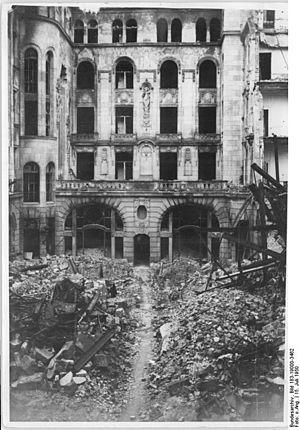
L’Hôtel Adlon Kempinski initialement Hôtel Adlon, est un établissement nec plus ultra situé dans le centre ville de Berlin, 77 avenue Unter den Linden, donnant sur la Porte de Brandebourg, édifiée sur la Pariser Platz, à proximité du Holocaust-Mahnmal ou Mémorial aux Juifs assassinés d'Europe. Il fait partie du Leading Hotels of the World.